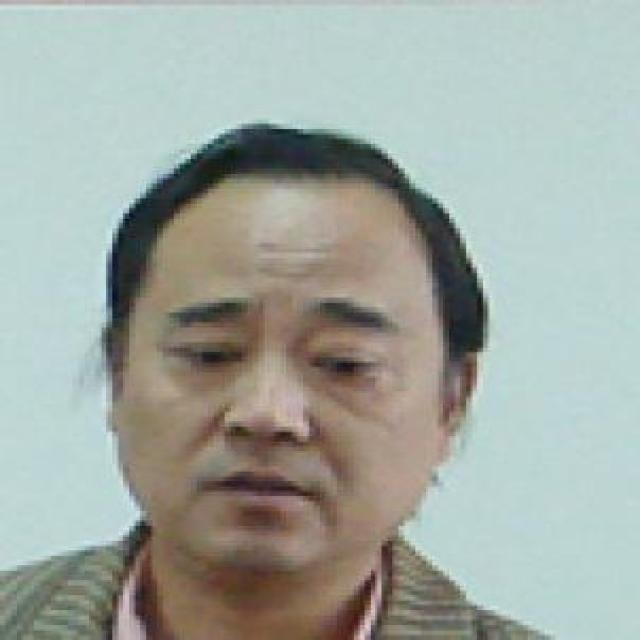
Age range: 45-64